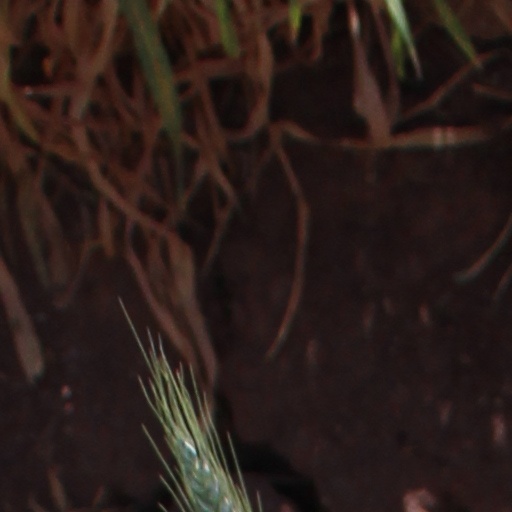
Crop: wheat